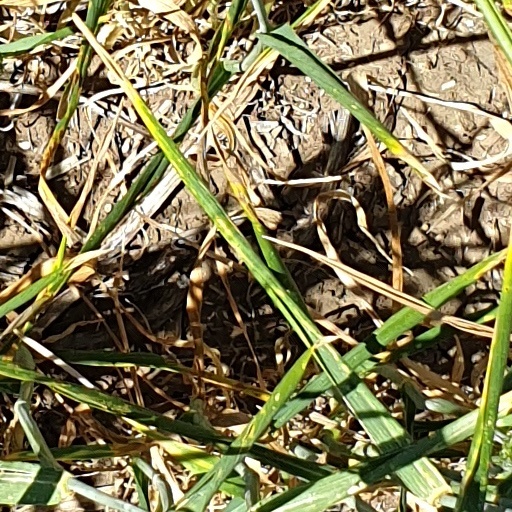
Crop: wheat